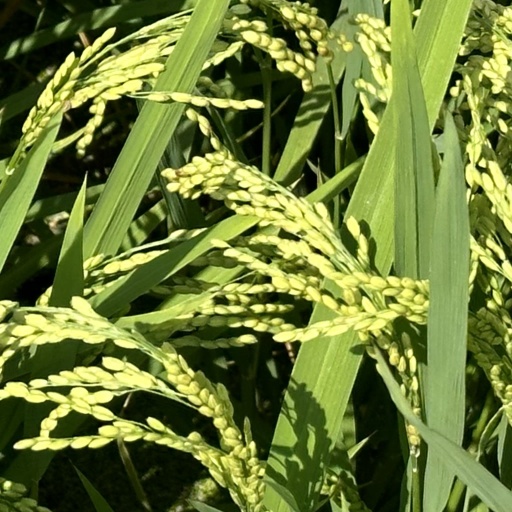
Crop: rice